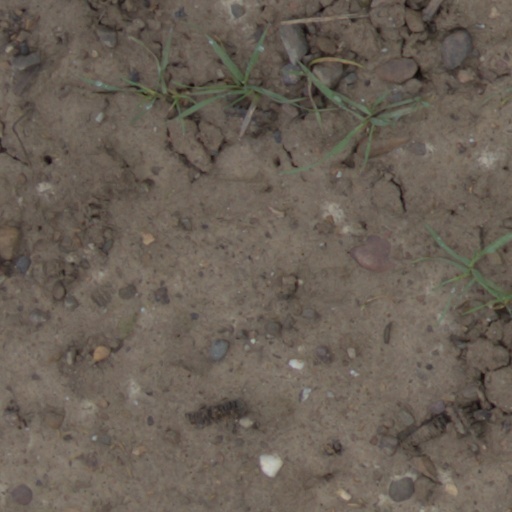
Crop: wheat